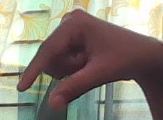
ASL sign: Q